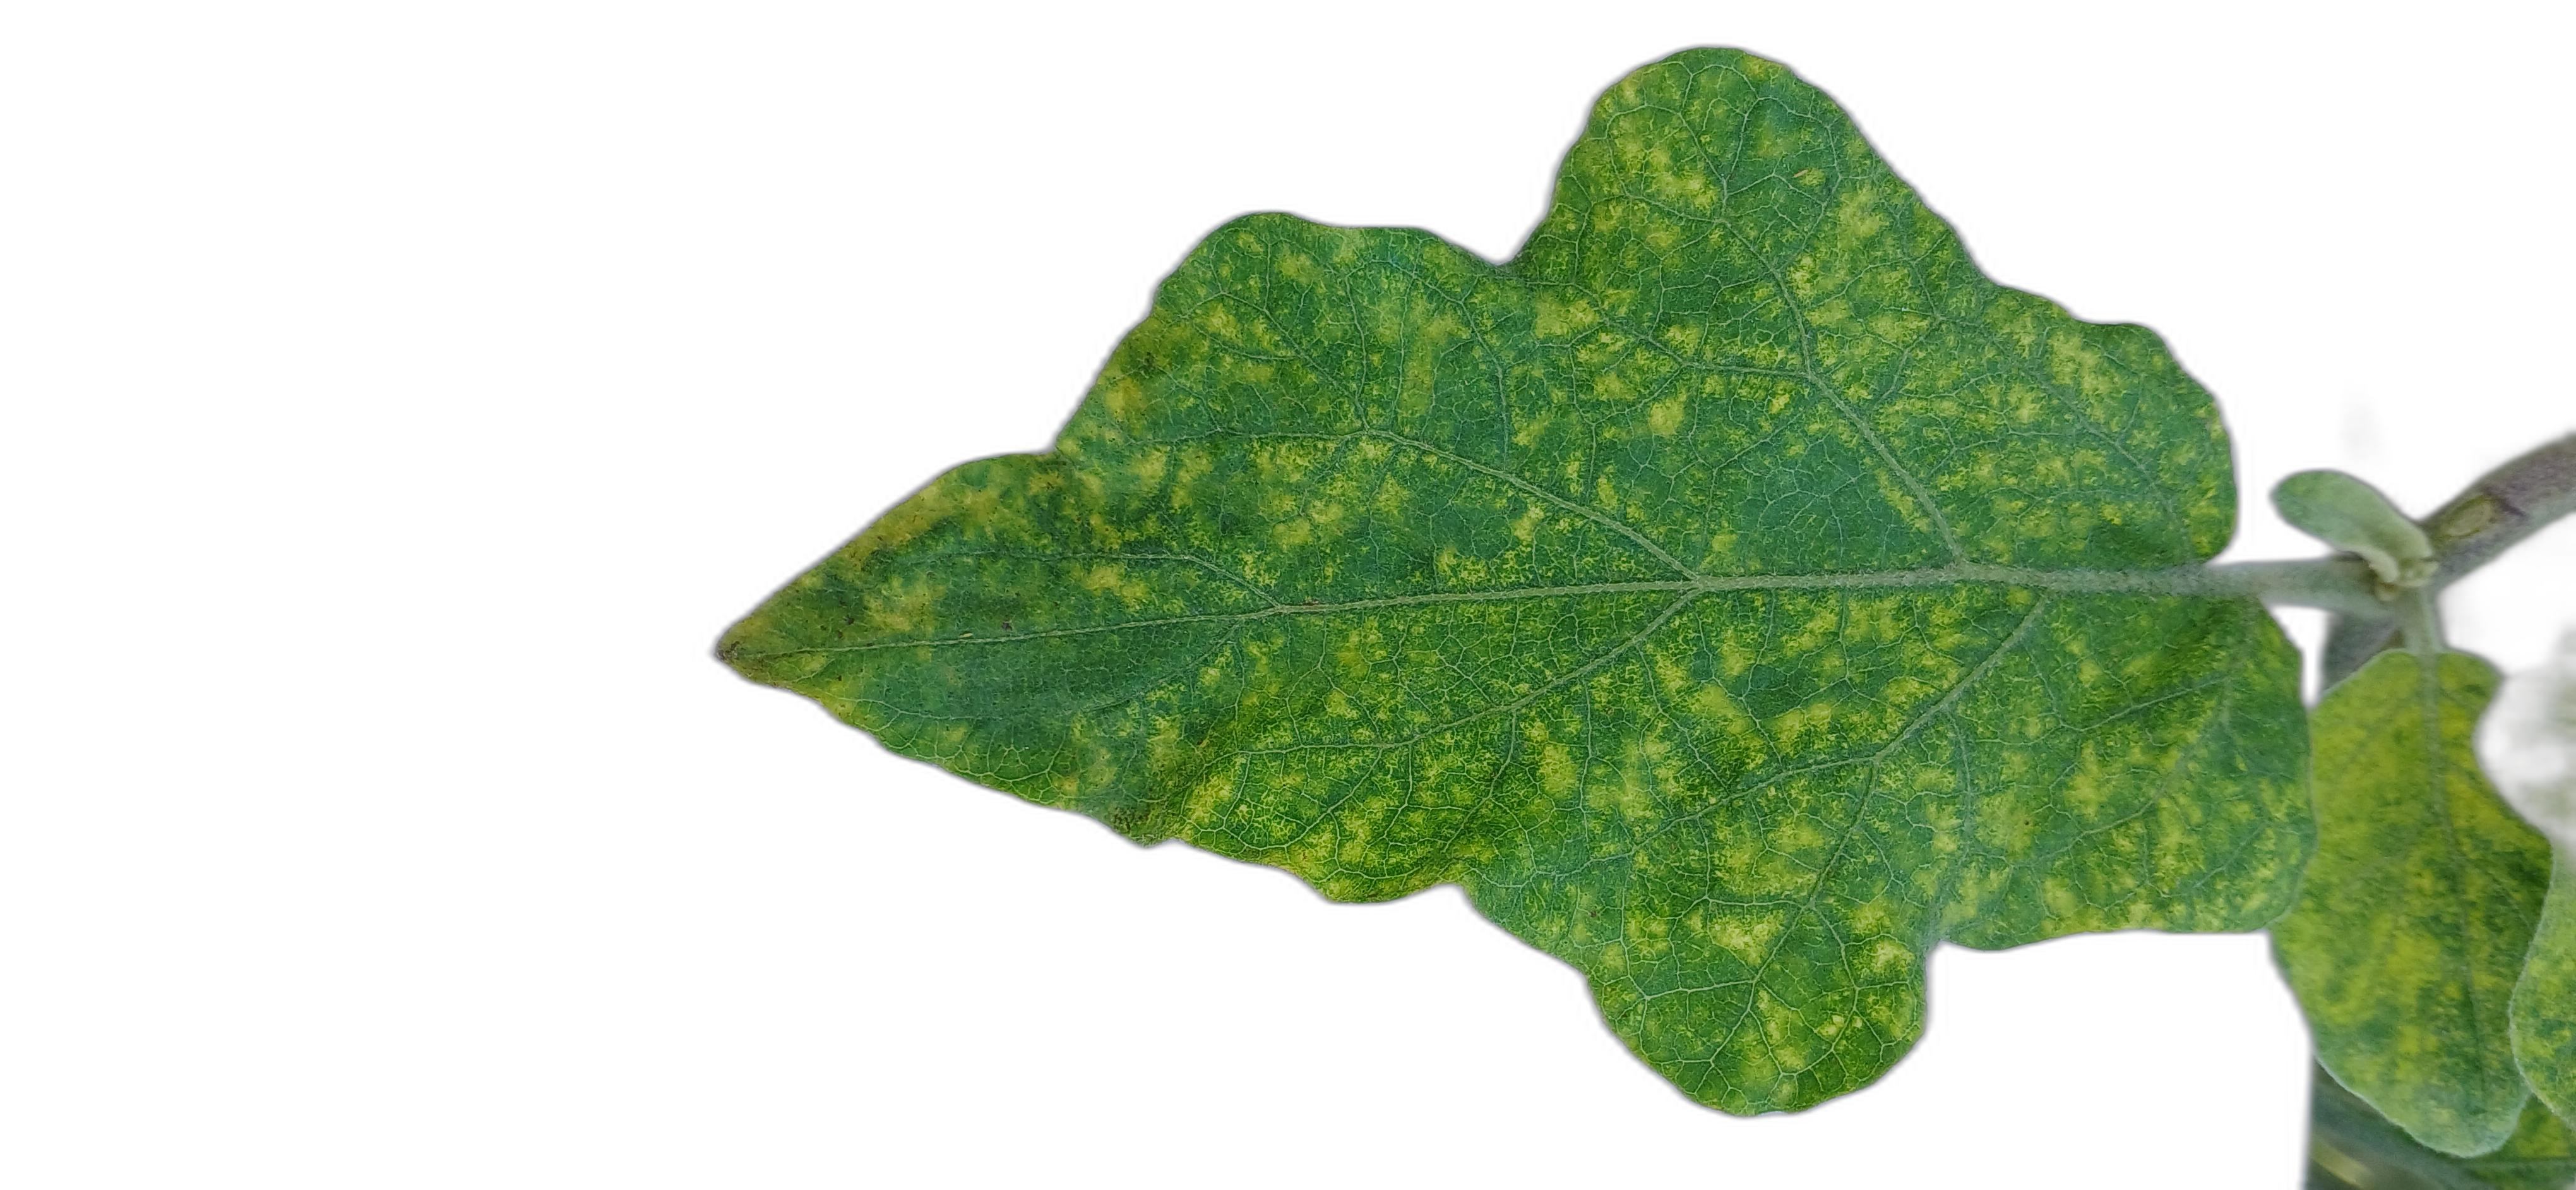
Label: Mosaic Virus Disease